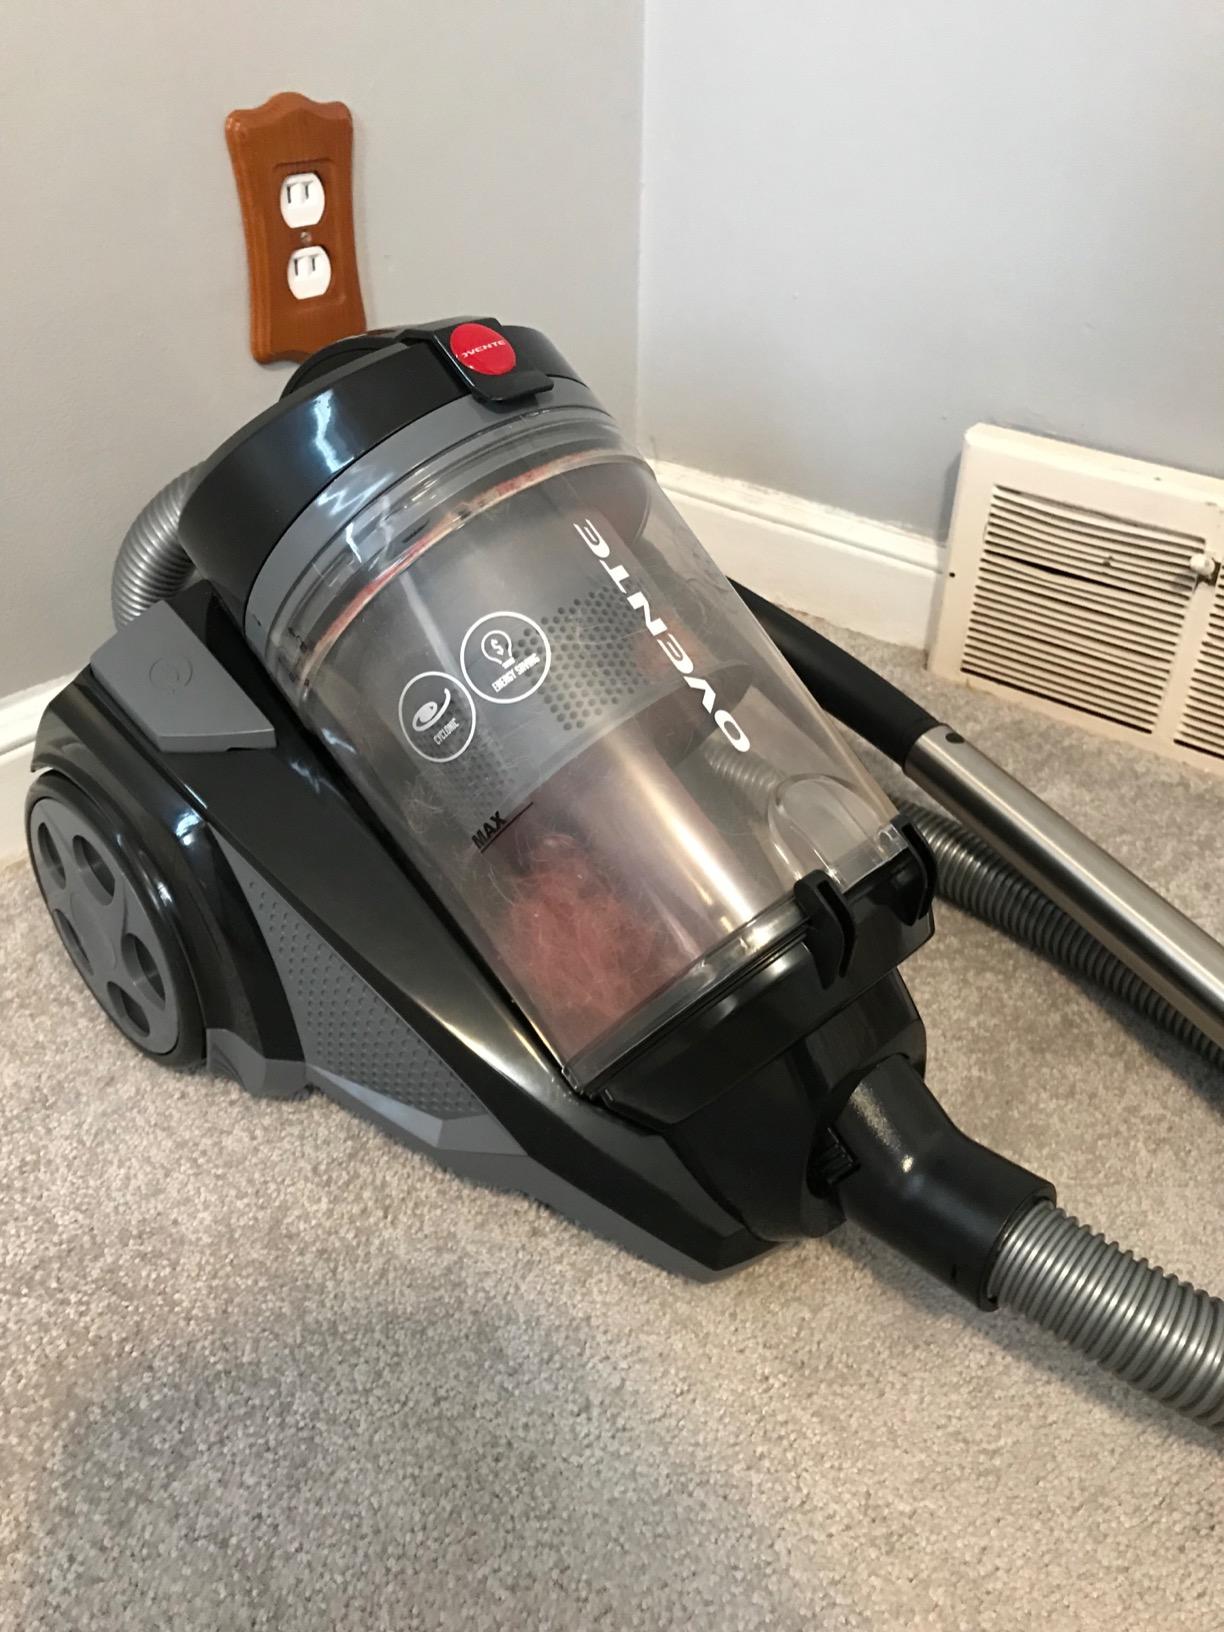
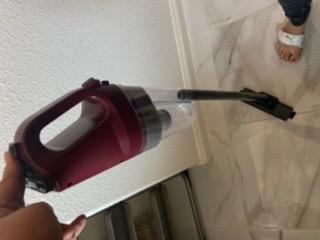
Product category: items_vacuum
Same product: no